Joseph Johnston Property

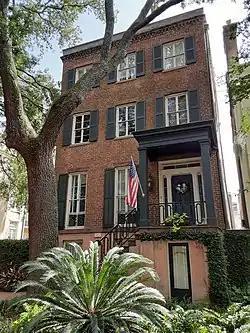
The building in 2021

The Joseph Johnston Property is a home in Savannah, Georgia, United States. It is located at 11 West Jones Street and was constructed in 1854.